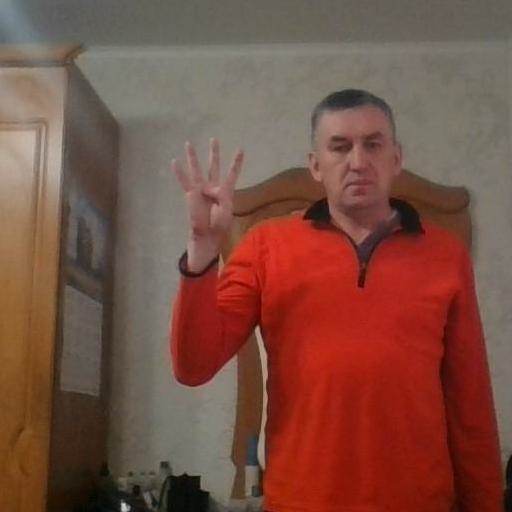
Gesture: four